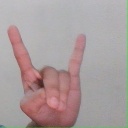
अक्षर: श